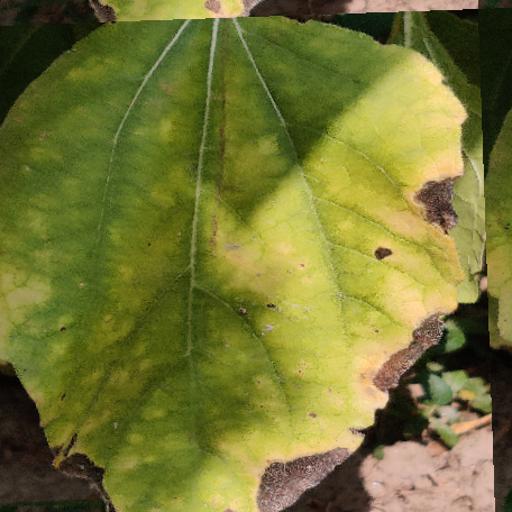
Label: Downy_mildew